Kim Hye-soo

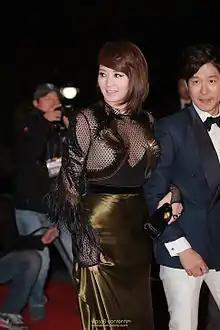
Kim with Yoo Jun-sang at the 34th Blue Dragon Film Awards in 2013

In 2012, she reunited with "Tazza" director Choi Dong-hoon in "The Thieves". Set amongst the casinos of Macau, the heist film became one of the highest-grossing films in Korean cinema history. Kim won the Award for Best Actress in a Film at the 20th Korean Culture and Entertainment Awards This was followed with a supporting role in Han Jae-rim's historical film "The Face Reader".